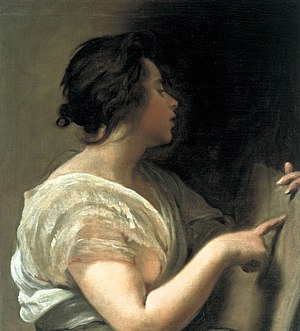
Tabula rasa / Filosofi
Kvindelig figur (Sibylle med tabula rasa) af Diego Velázquez, omkr. 1648
Tabula rasa henviser til den erkendelsesteoretiske ide at mennesket fødes uden indbygget bevidsthedsindhold, og at al viden derfor stammer fra sansning og perception. Fortalere for tabula rasa er generelt uenige i teorien om medfødte ideer, tesen af bevidstheden er født med erkendemæssigt indhold. Generelt set er tilhængerne af tabula rasa også tættere på kultursiden i "natur vs. kultur"-debatten" mht. aspekter af menneskets personlighed. sociale og følelsesmæssige adfærd, viden og kognitive evner.